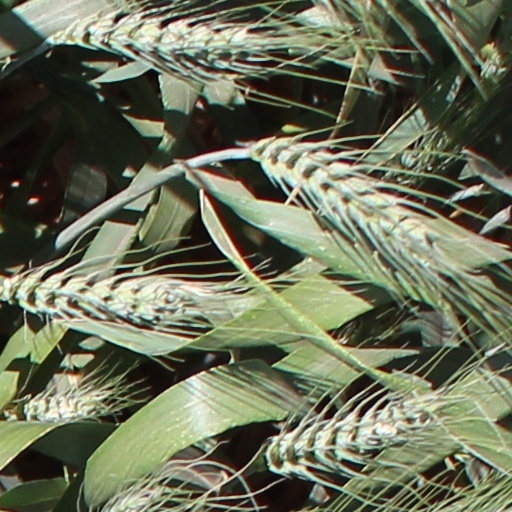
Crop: wheat